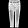
Label: Trouser